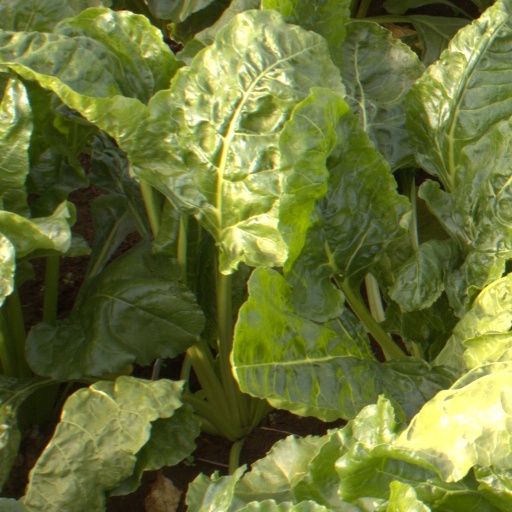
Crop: sugar beet